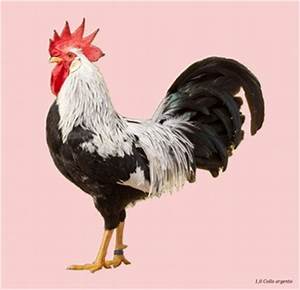
Label: gallina